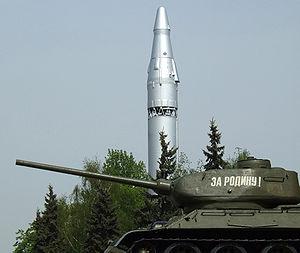
Le musée central des forces armées est l'un des musées d'histoire militaire les plus importants de la fédération de Russie. Il se trouve à Moscou dans un bâtiment inauguré le 8 mai 1965 à la veille du vingtième anniversaire de la Victoire. Le musée lui-même a été fondé en 1919 et dépend aujourd'hui du ministère de la Défense.